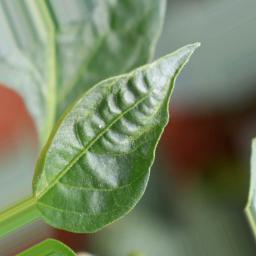
Label: mites_and_trips